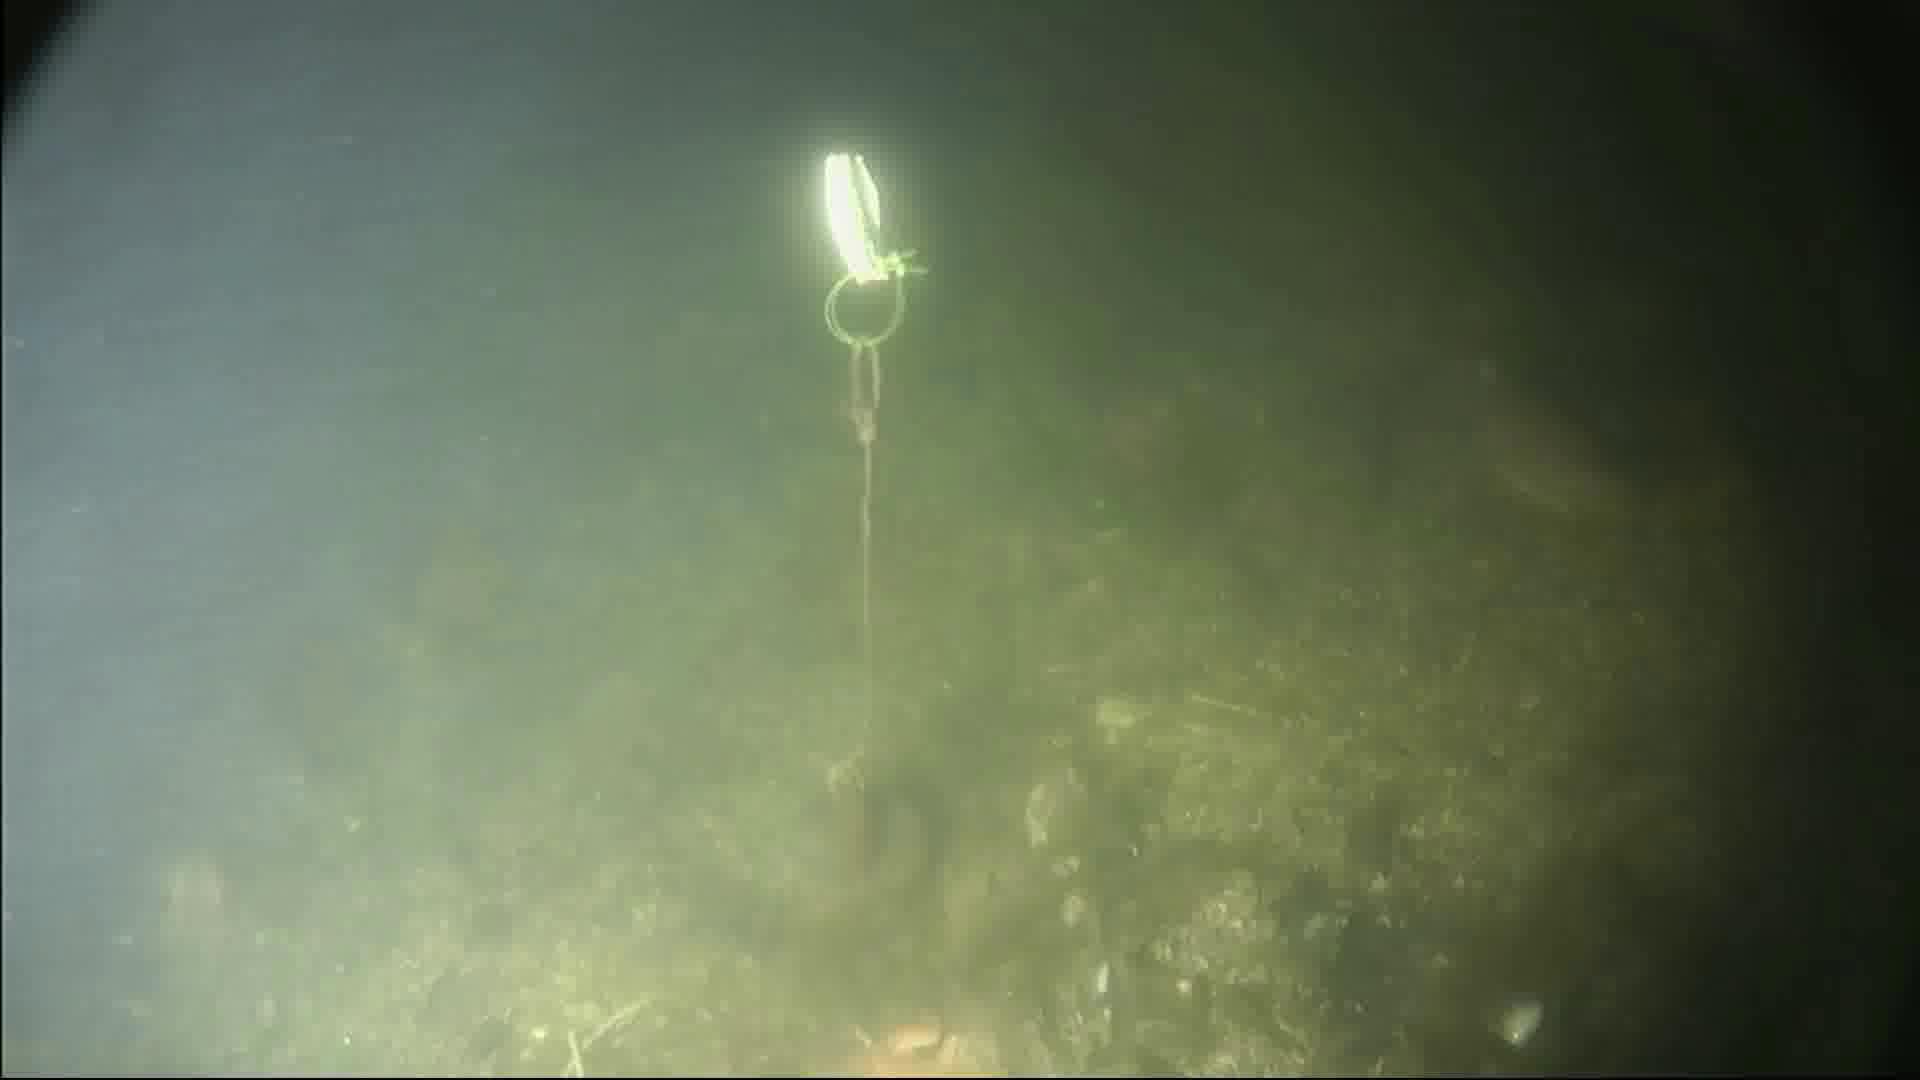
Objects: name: starfish